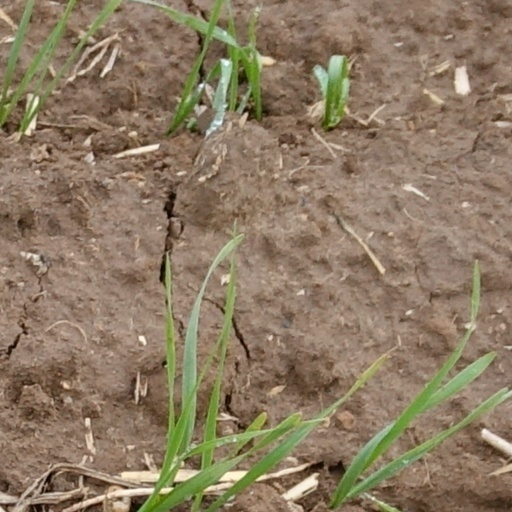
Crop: wheat